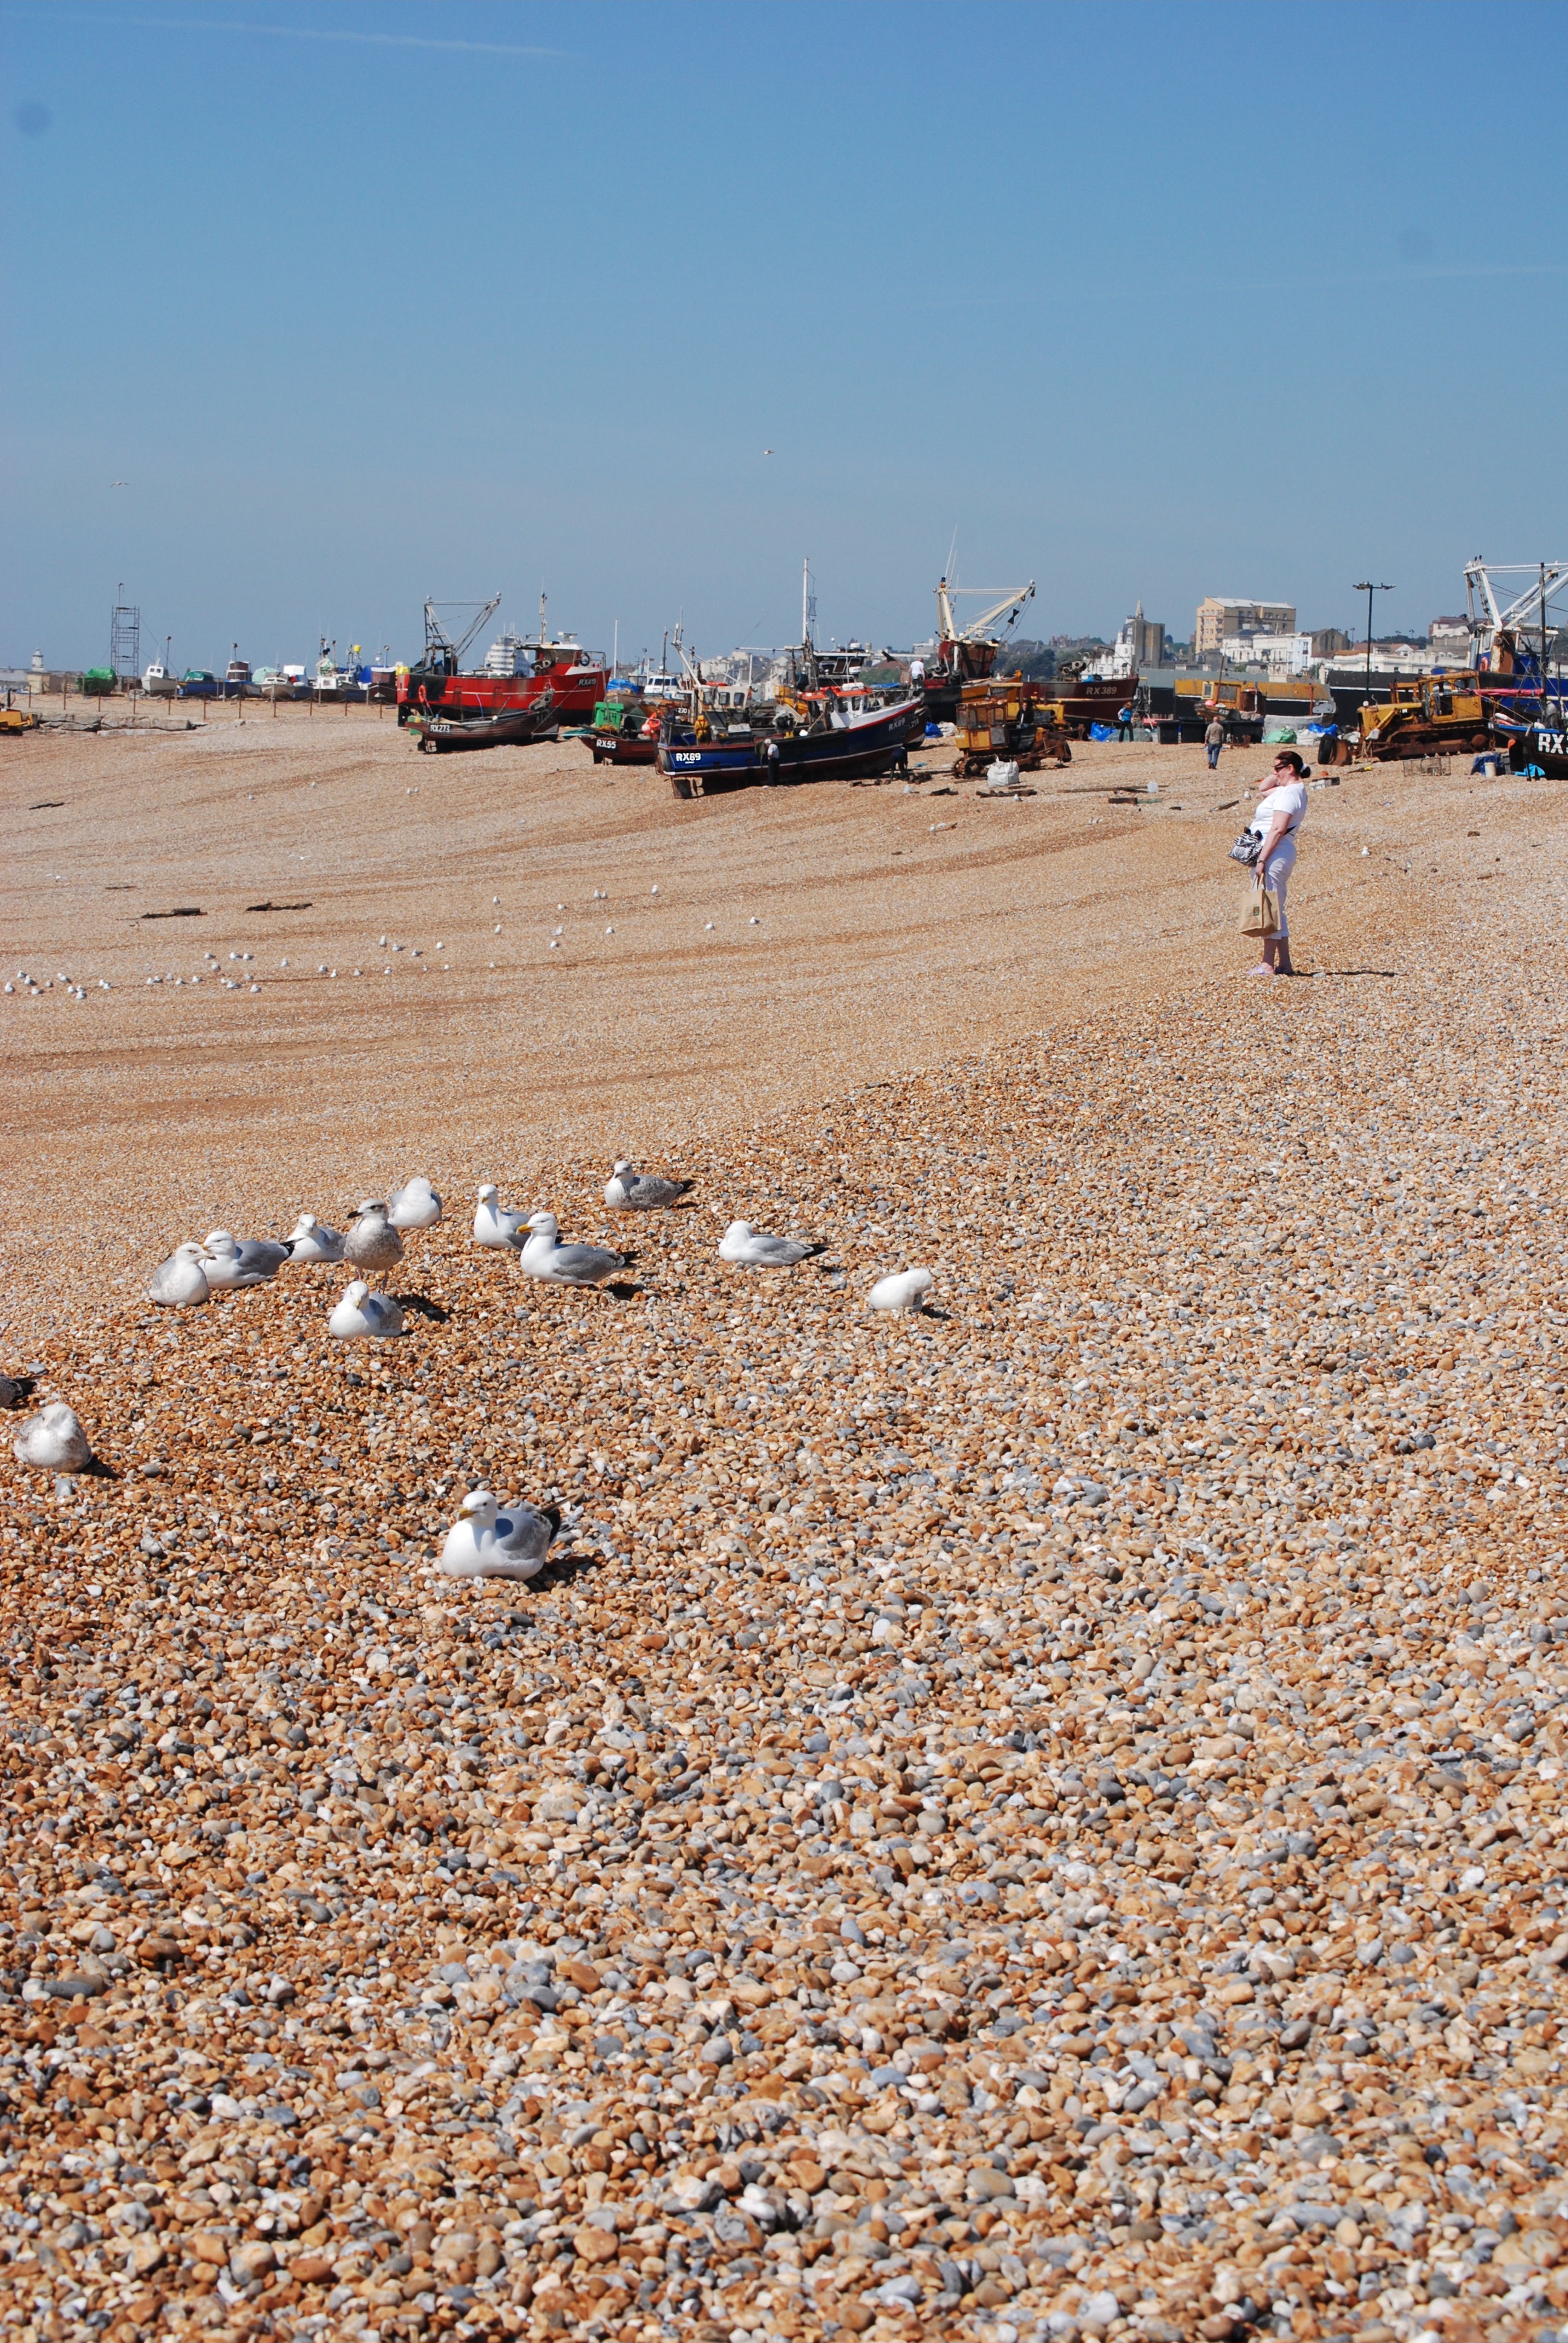
beach, sea, coast, nature, outdoor, sand, ocean, sky, field, shore, coastal, walkway, coastline, seaside, environment, scenic, soil, material, body of water, gulls, pebbles, boats, marine, fishing boats, mudflat